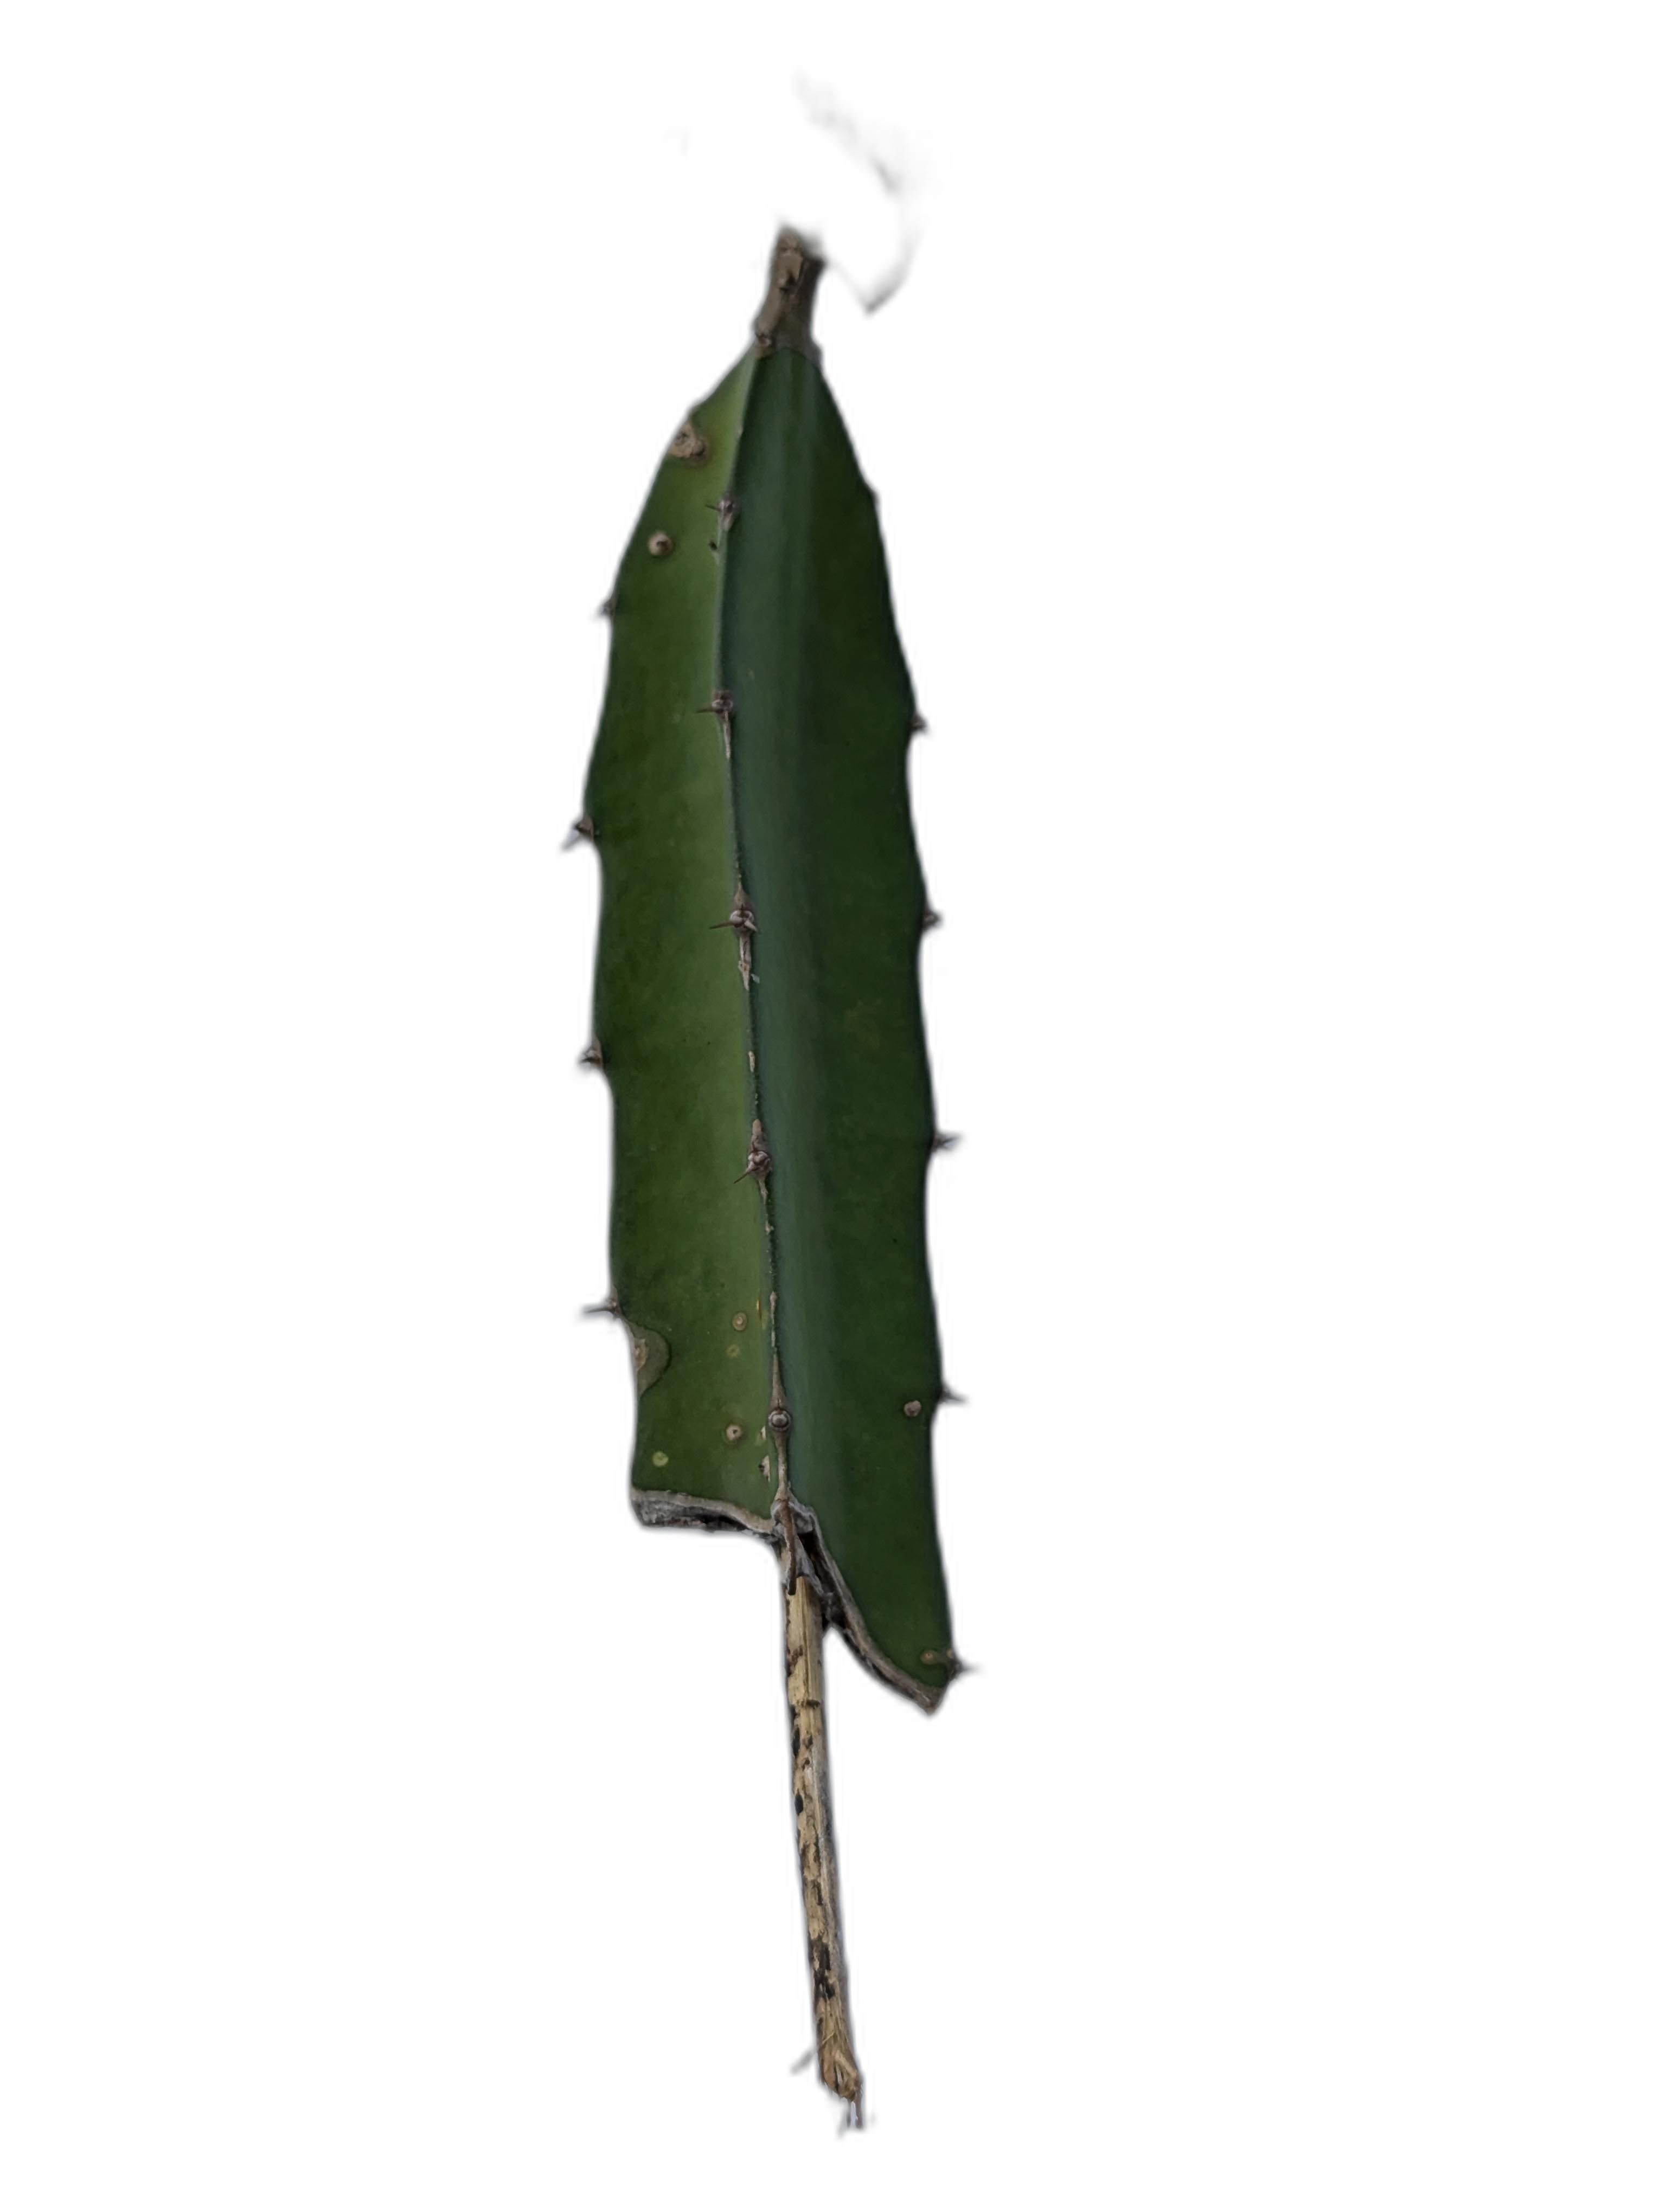
Label: Bad leaf